Michaël Guigou

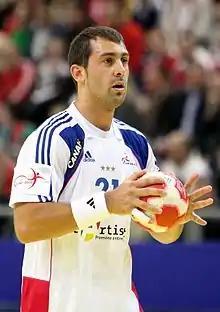
Guigou in 2010

Michaël Guigou (born 28 January 1982) is a French former handball player and current coach. As a player he played the French national team.